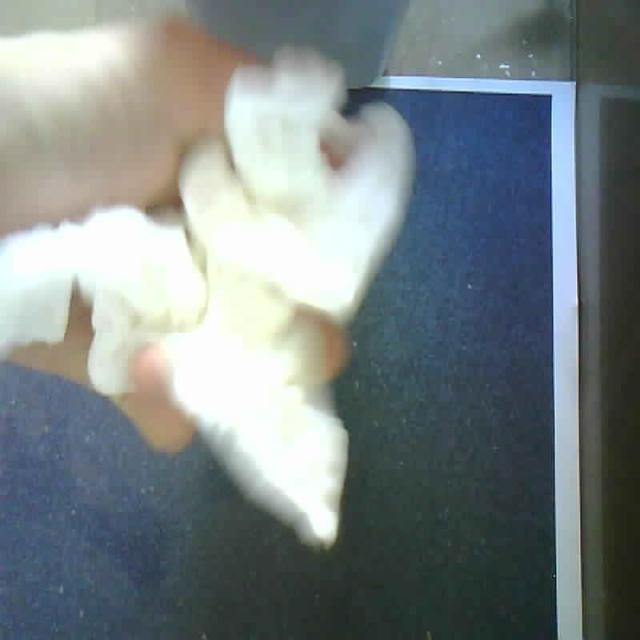
Label: tissues